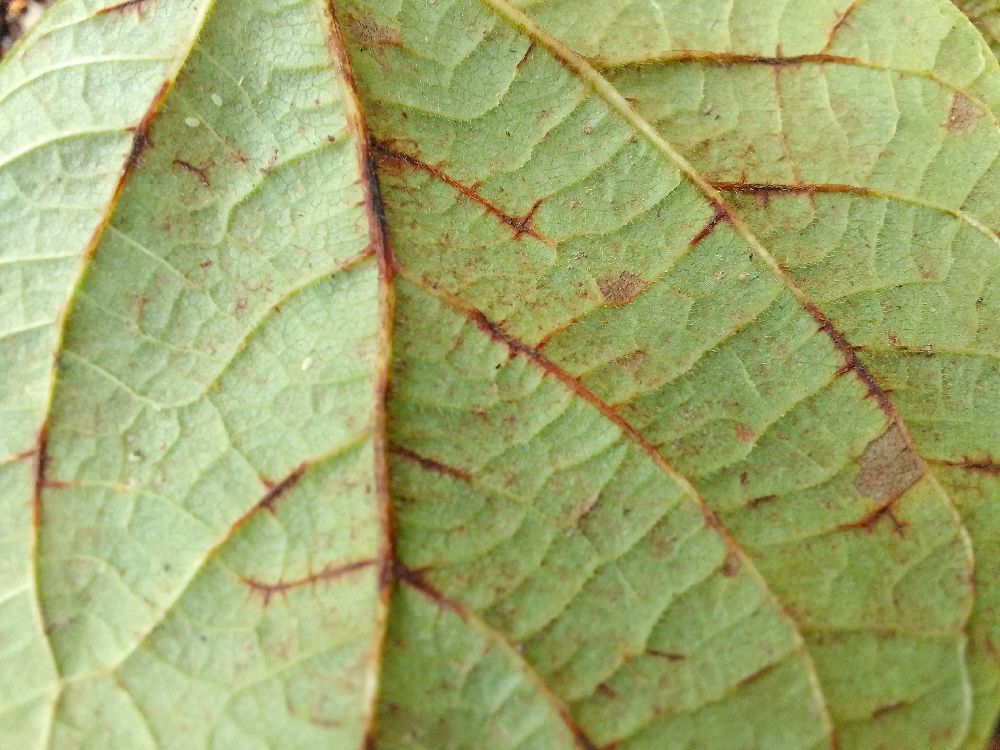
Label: anthracnose